Alick Mackenzie

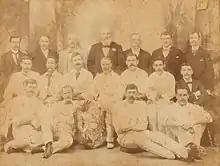
The Paddington team that won the 1894/95 first grade premiership. Alick Mackenzie is seated on the far right of the front row.

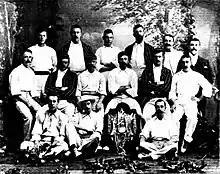
Photograph of the Paddington team that won the 1897/98 first grade premiership. Alick Mackenzie is in the back row, second from left.

When the Sydney Grade Cricket competition was formed in 1893 he played for the Paddington club due to the fact he resided in that suburb. During his time at Paddington he was a teammate of Australian Test stars Victor Trumper and Monty Noble. Two of Alick's younger brothers also played alongside him for Paddington in this period. Alick won two premierships with Paddington in seasons 1894/95 and 1897/98.